Lee–Enfield

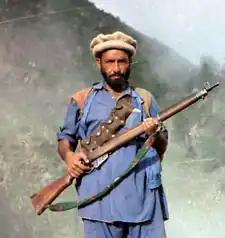
An Afghan mujahid carries a Lee–Enfield in August 1985

In total, over 16 million Lee–Enfields had been produced in several factories on different continents when production in Britain ended in 1956 at the Royal Ordnance Factory ROF Fazakerley in Liverpool, after that factory had been plagued with industrial unrest. The machinery from ROF Fazakerley was sold to Pakistan Ordnance Factories (POF) in Rawalpindi where production and repair of the No. 4 Mk I started from 1952 till 1957 and then production changed over to No. 4 Mk II from 1957.